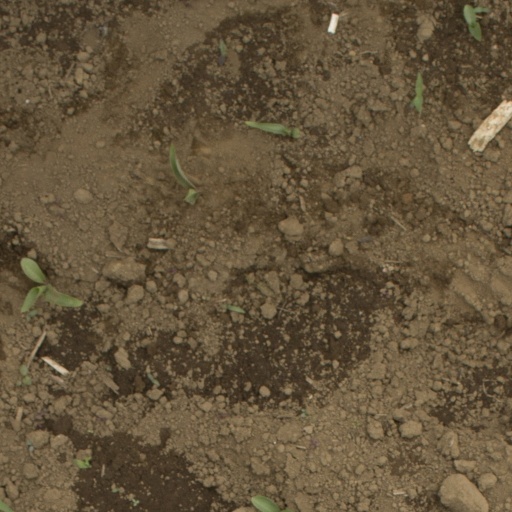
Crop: Jerusalem artichoke